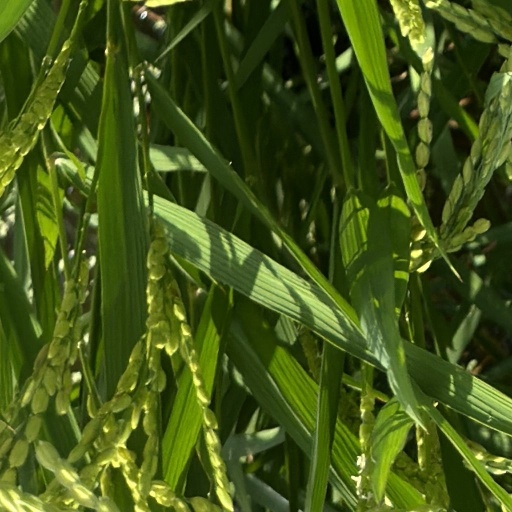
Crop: rice